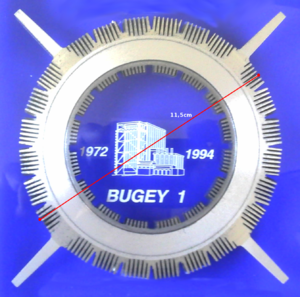
Cartouche de combustible Uranium naturel utilisée dans la filière française UNGG - centrale de Bugey1 arrêtée en 1994 après 22 années de fonctionnement - photographie de détail de la section
La filière des réacteurs nucléaires à l'uranium naturel graphite gaz est une technologie de réacteur refroidi au gaz, maintenant obsolète et en cours de démantèlement, développée en France dans les années 1950.